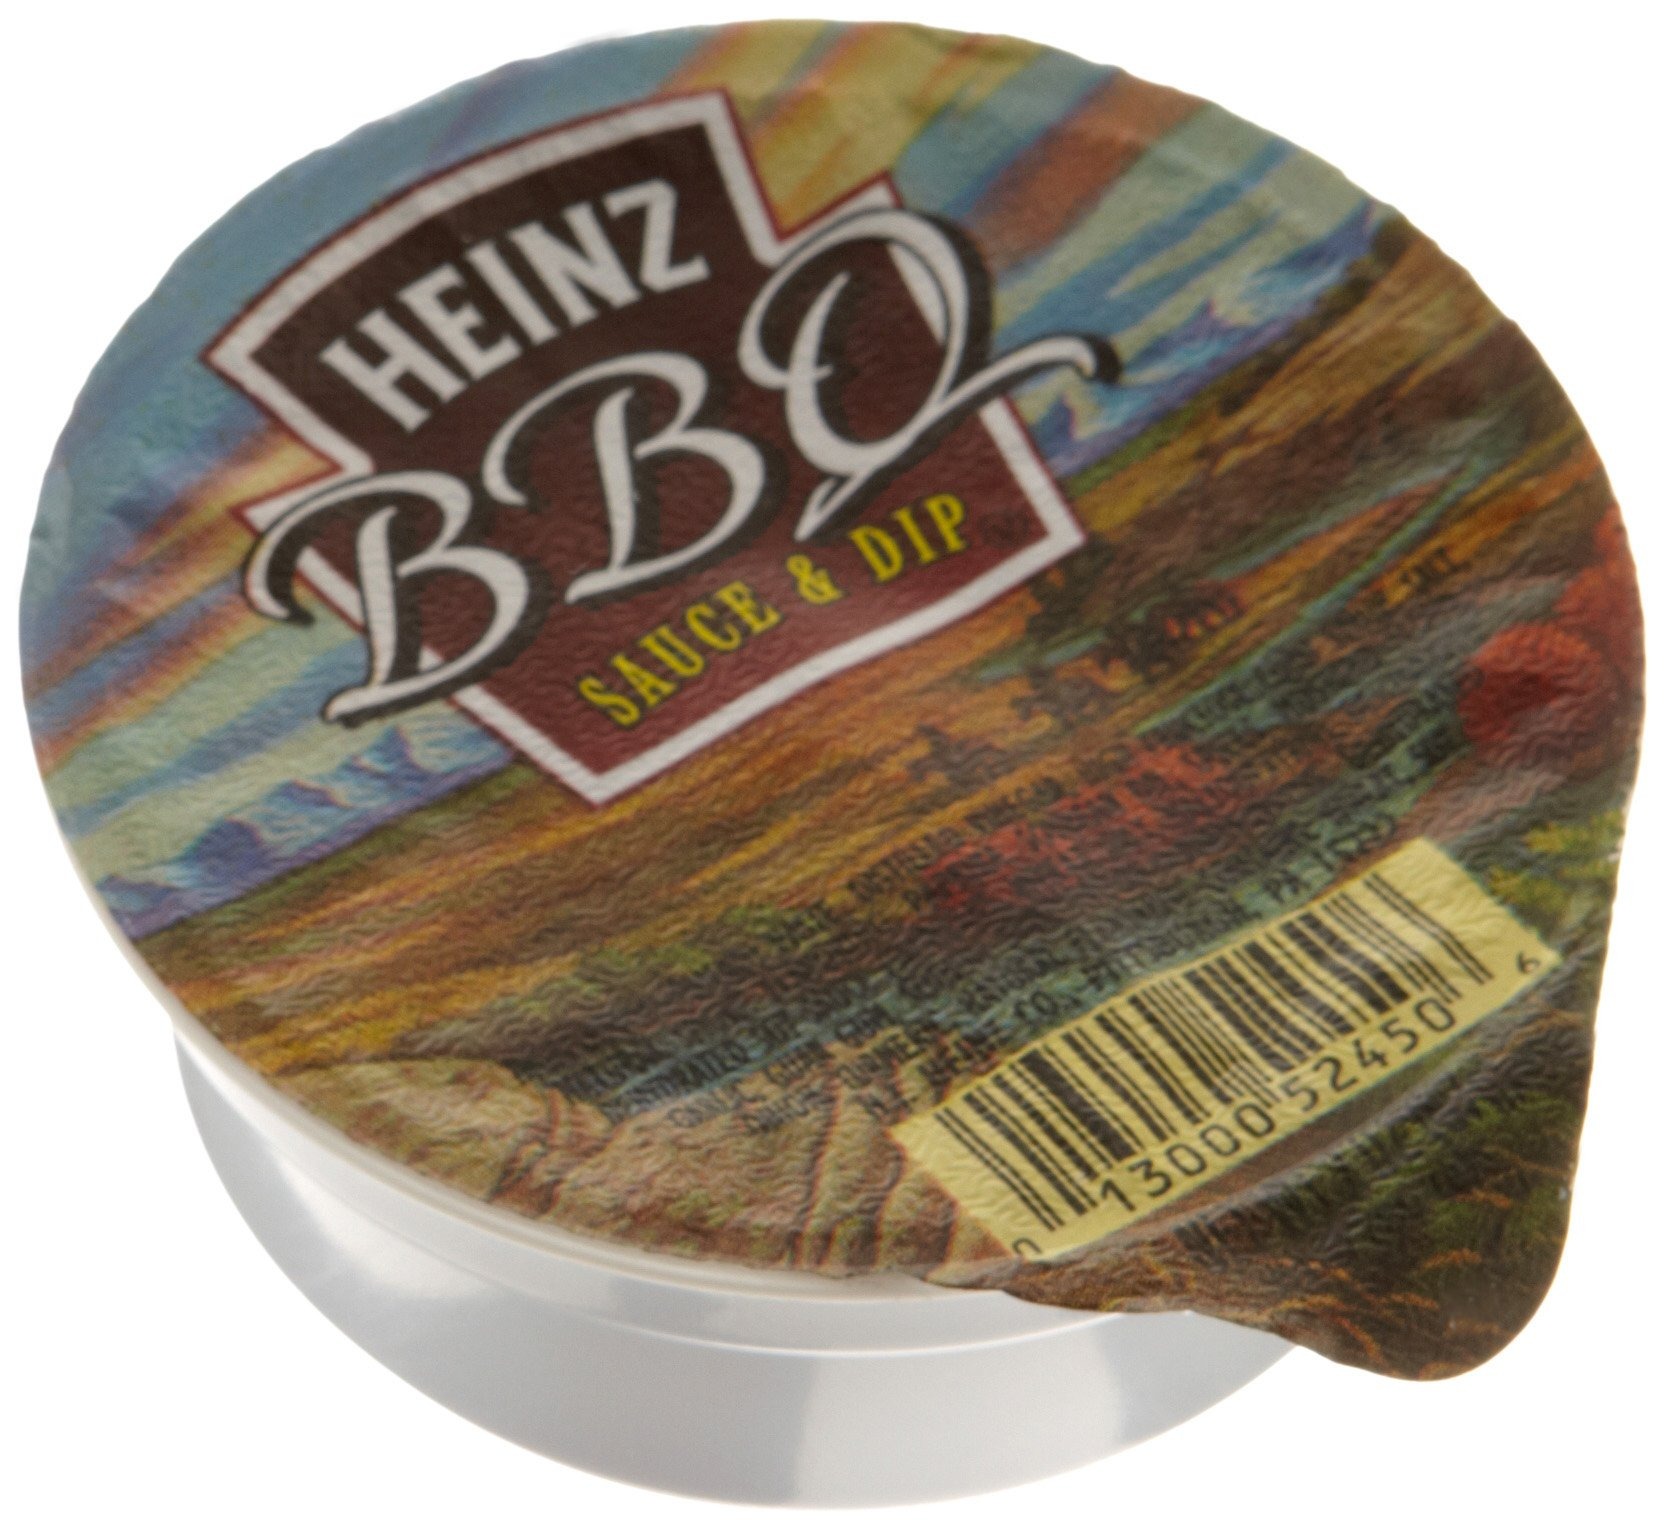
Item Name: Heinz BBQ Sauce & Dip, 2-Ounce Dipping Cups (Pack of 60)
Value: 120.0
Unit: Ounce

Price: 53.29